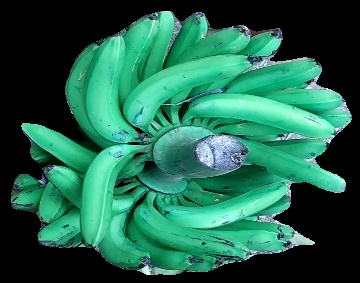
Variety: pachbale
Grade: grade1